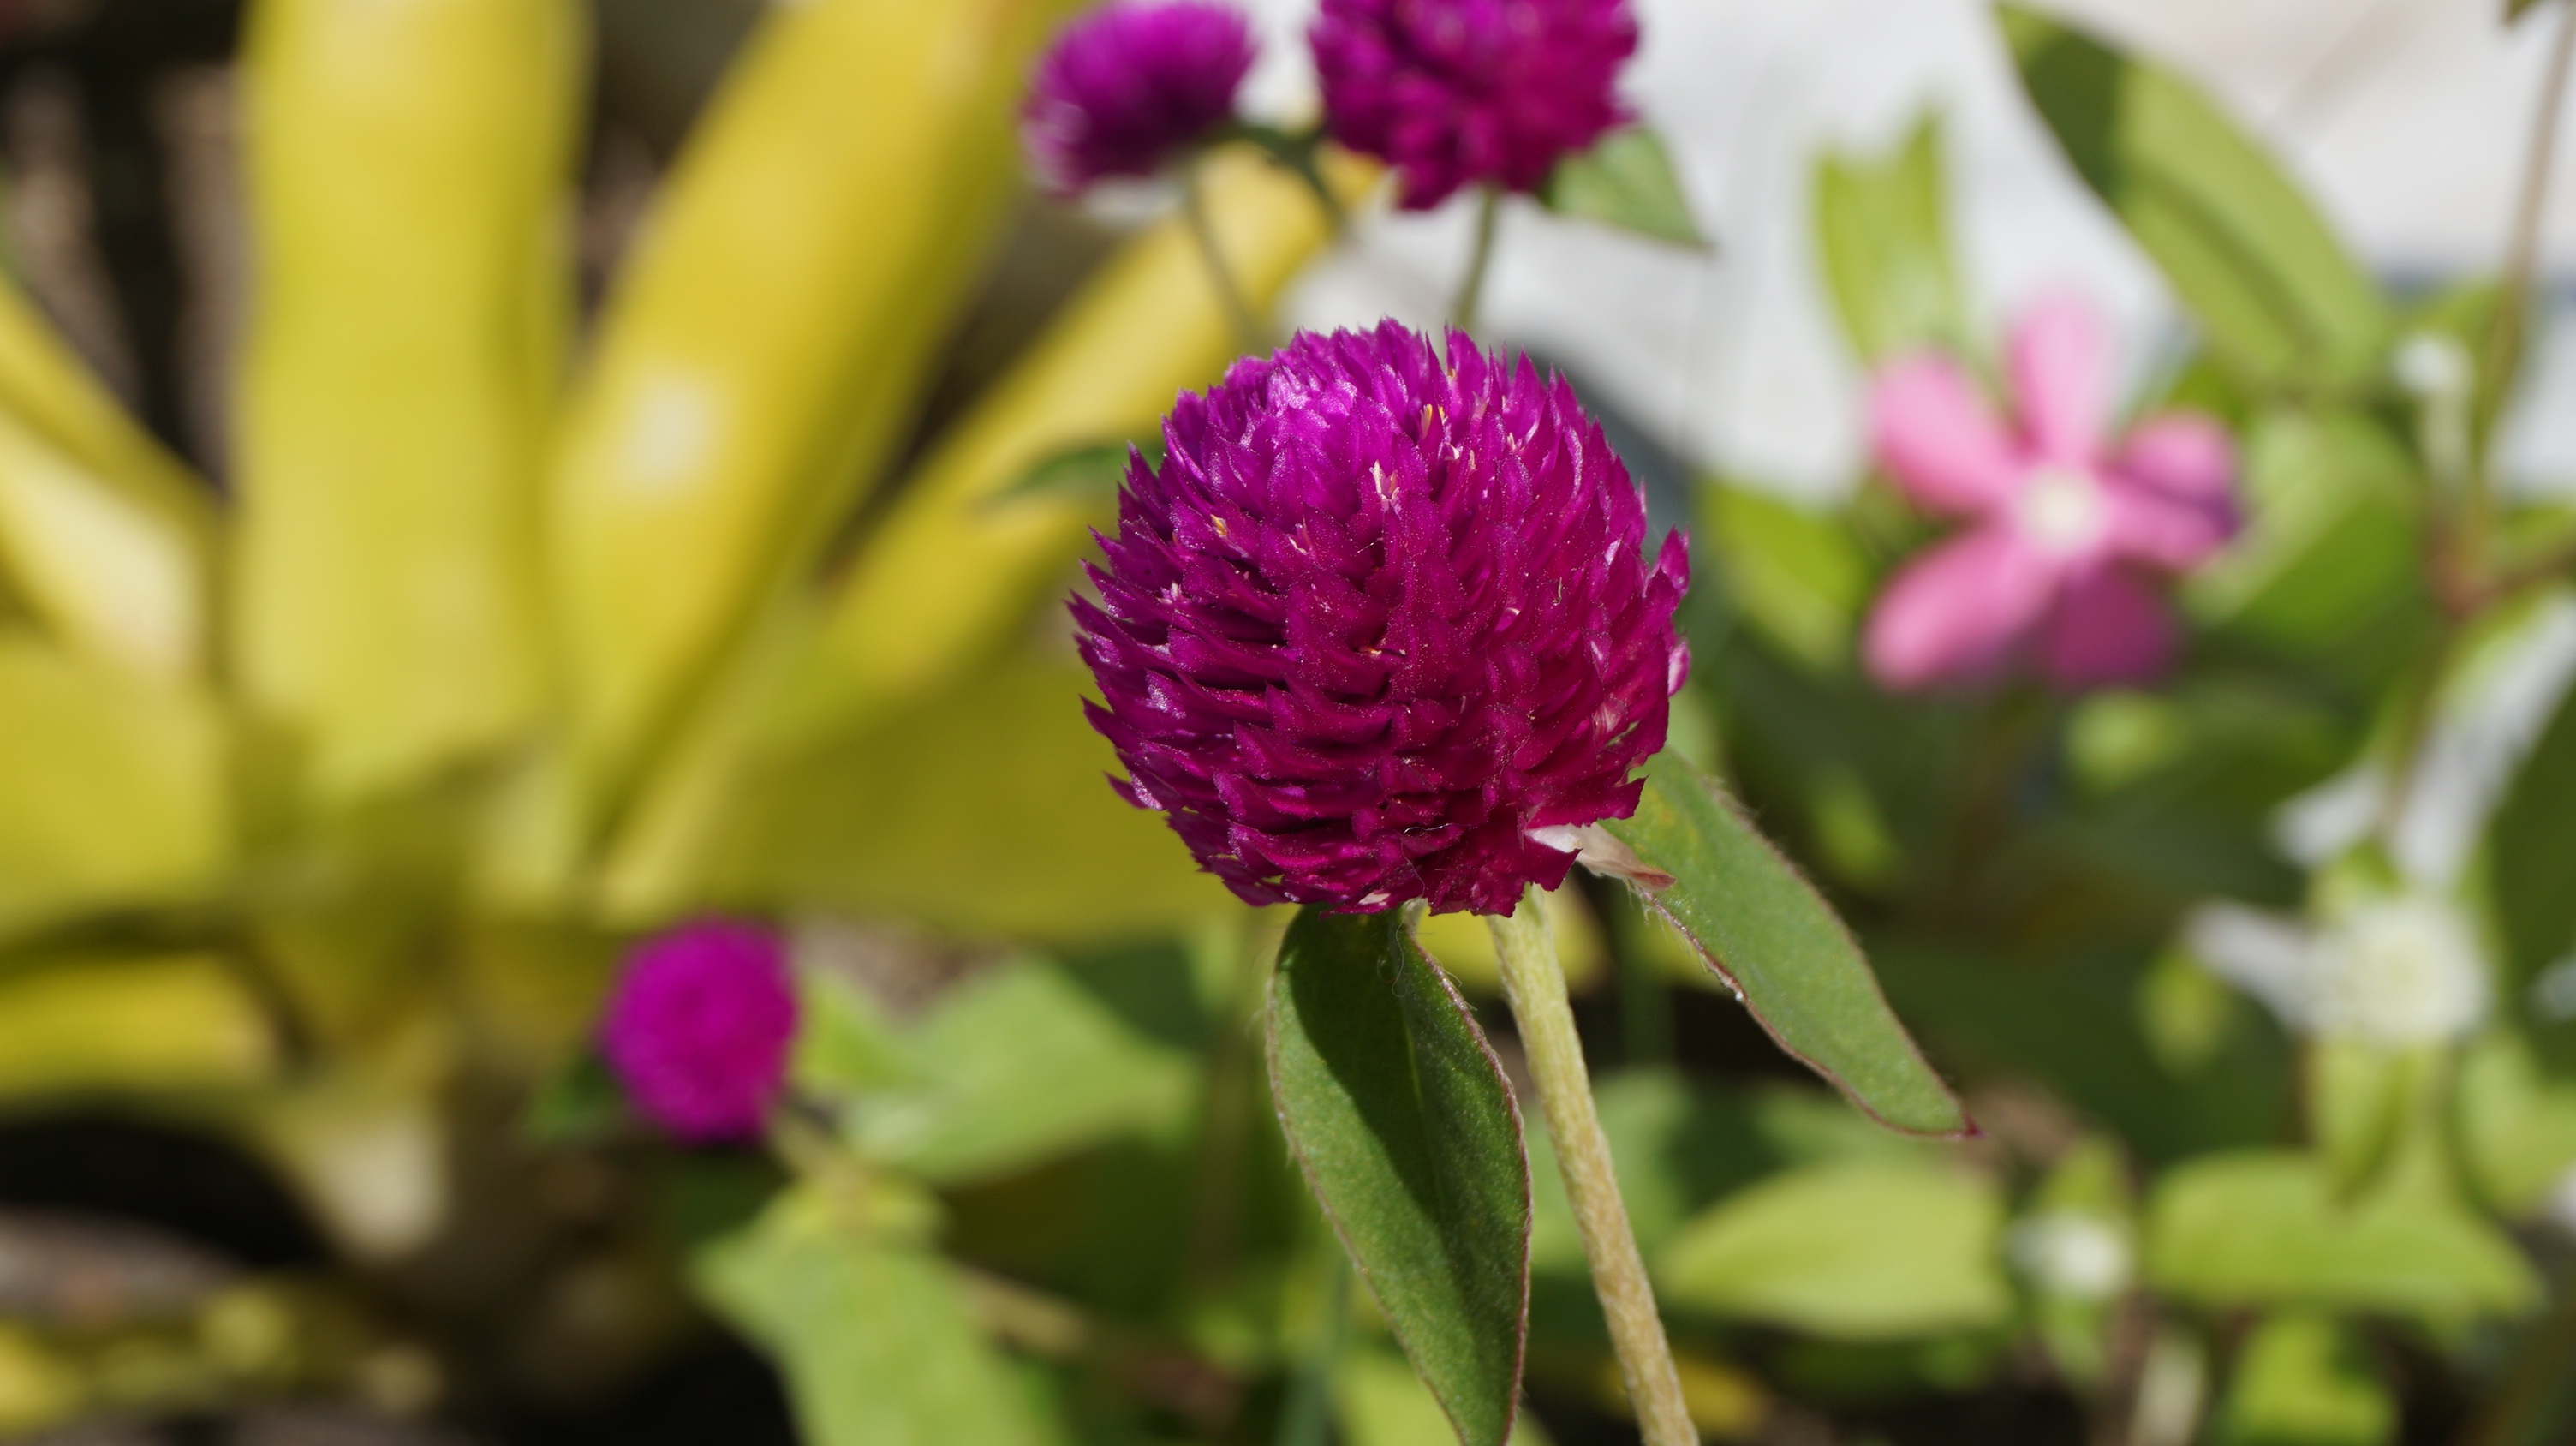
blossom, plant, flower, petal, botany, flora, wildflower, flowers, macro photography, flowering plant, amaranth, plant stem, land plant, globe amaranth, bachelor button